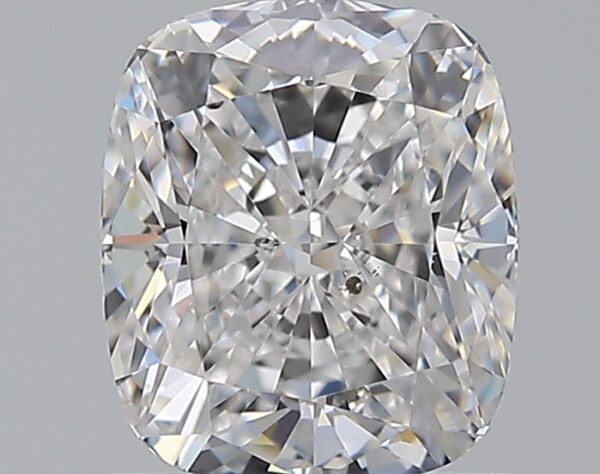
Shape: cushion
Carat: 1.4
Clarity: SI1
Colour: E
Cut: EX
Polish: EX
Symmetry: EX
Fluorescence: N
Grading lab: GIA
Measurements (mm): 6.85 x 5.89 x 4.11